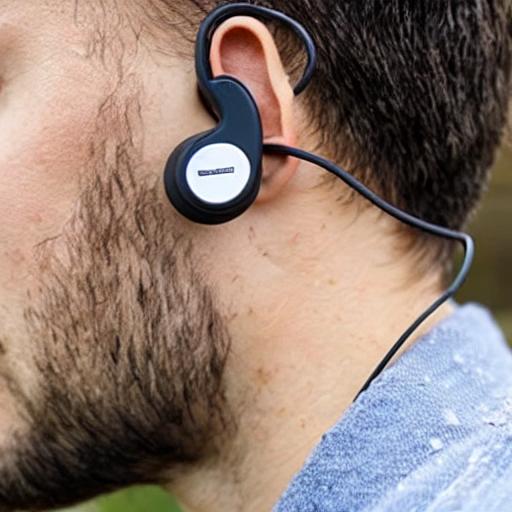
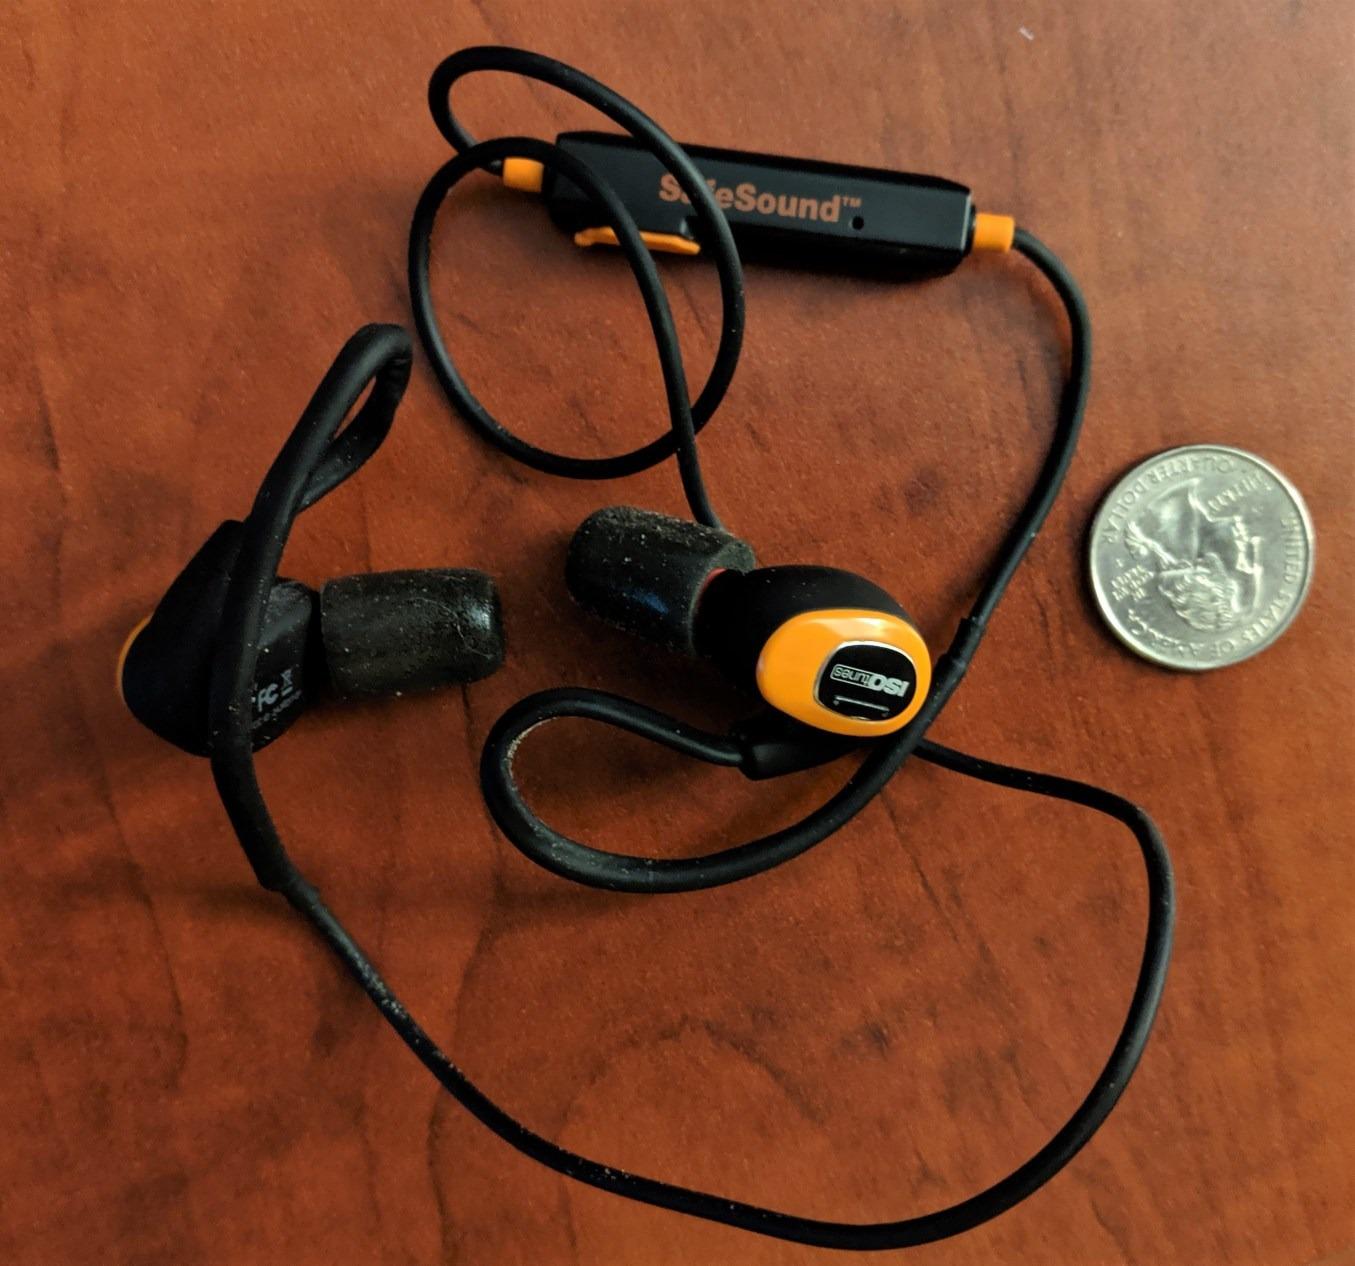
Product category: headphones
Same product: no